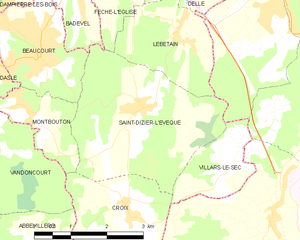
Carte des communes françaises Saint-Dizier-l'Évêque